Bedok Reservoir

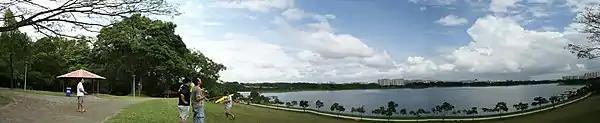
Flying model gliders at Bedok Reservoir

Bedok Reservoir is now open to water sports activities such as wakeboarding, sailing, Forest Adventure fishing, canoeing and kayaking. This follows the Singapore Sports Council's (SSC's) efforts to allow water sport enthusiasts to make use of the various reservoirs for activities which do not compromise the quality of the water. The programme kicked off with the HSBC Wakeboard World Cup Singapore 2004, held at Bedok Reservoir on 30–31 October 2004 and this was the first international water sports event to be held at a local reservoir.